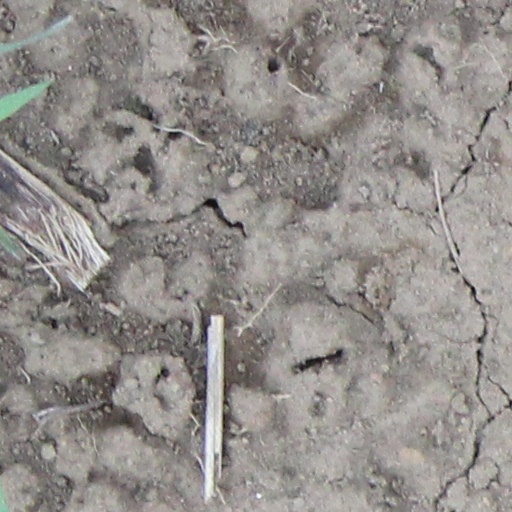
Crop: wheat